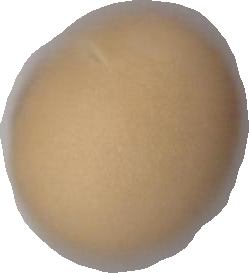
Variety: Dega